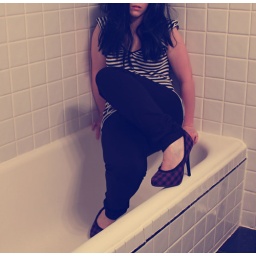
girl in tub